Lisa Allpress

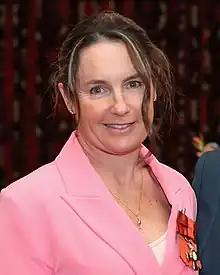
Allpress in 2021

Lisa Joy Allpress (née Mumby; born May 20, 1975) is a New Zealand jockey. She was the first female jockey in New Zealand to reach 1000 wins.